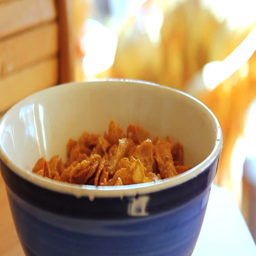
close up of a bowl of cereal as milk is poured into it